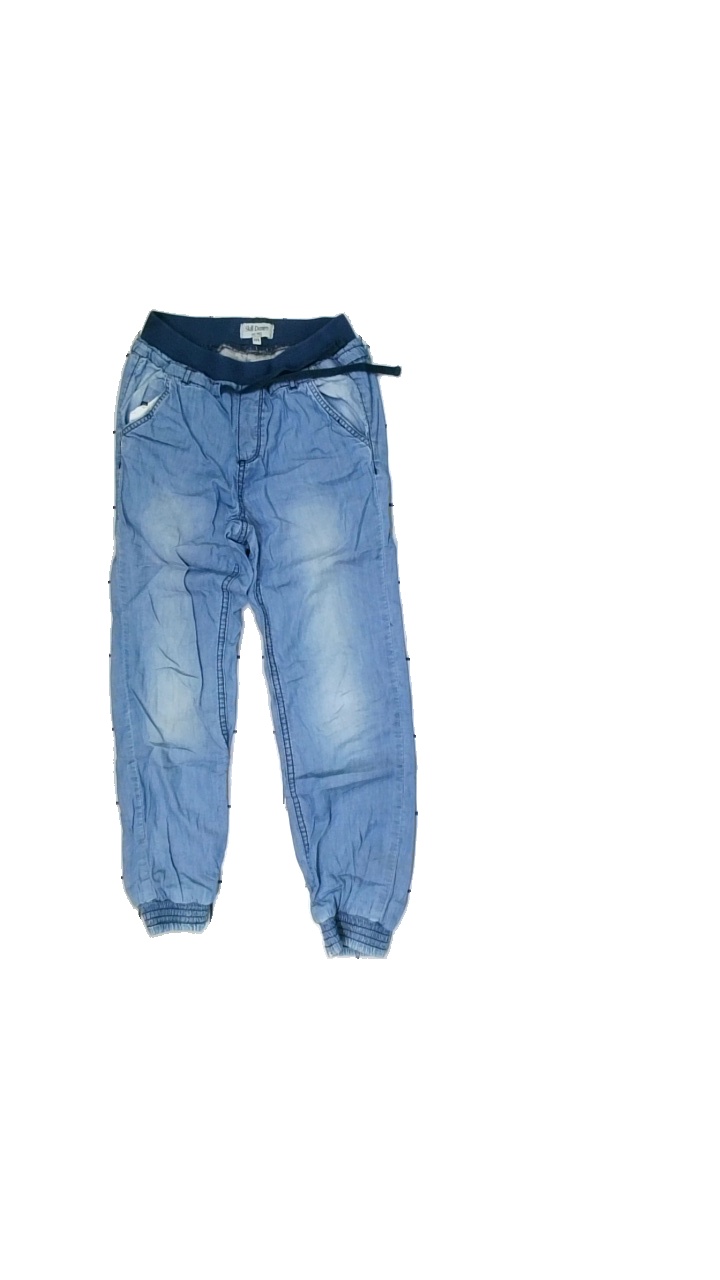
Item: Trousers (Children)
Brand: Skill
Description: Blue soft jeans with elastic waistband
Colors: Blue
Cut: Regular
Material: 100% Cotton
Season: All
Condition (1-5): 5
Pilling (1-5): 5
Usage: Reuse
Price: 50-100